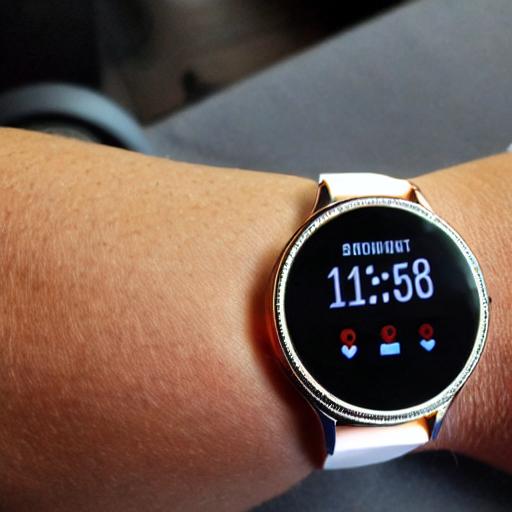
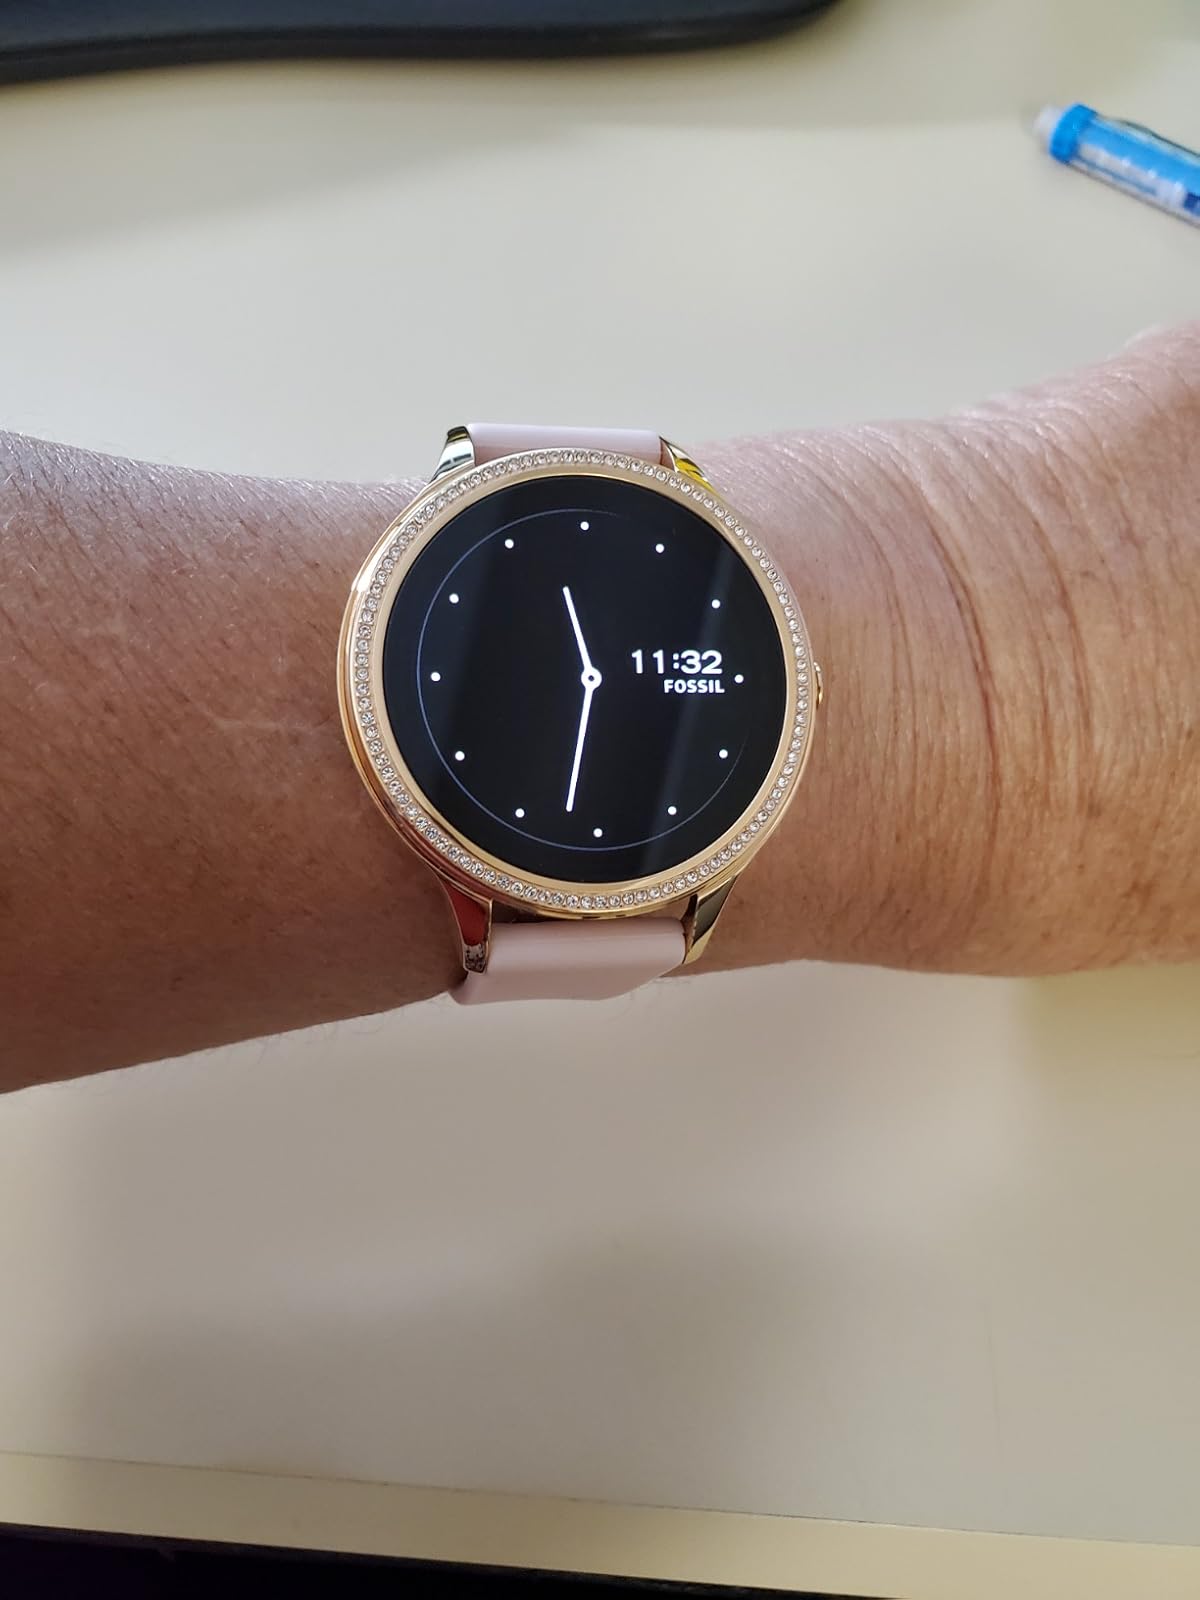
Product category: smartwatch
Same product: no